Cher... Special

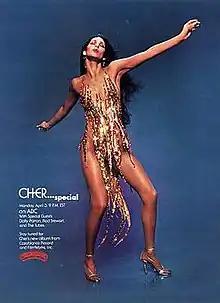

Cher... Special is a television special starring American singer/actress Cher that was broadcast on ABC on April 3, 1978, at 9:00 pm ET/PT and was recorded at ABC Studios in Burbank, California. "Cher ... Special" was a ratings success for ABC and it was ranked among the Top 10 most watched programs of the week. In the fall of 1978, it was honored with a technical Emmy Award for "Best Achievement in Lighting Direction". It also received an Emmy nomination for "Best Art Direction for a Comedy-Variety or Musical Special" and Dolly Parton was also nominated for an Emmy in the category of "Best Supporting Actress in a Variety or Musical Special".